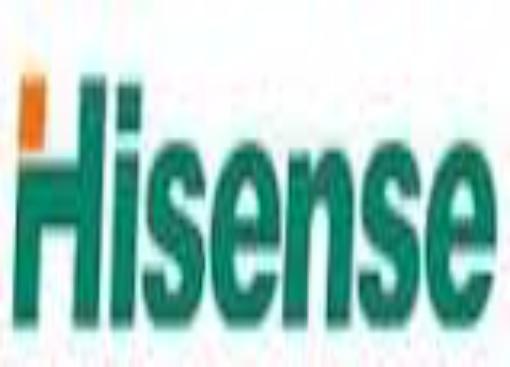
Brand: Hisense
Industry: Electronic